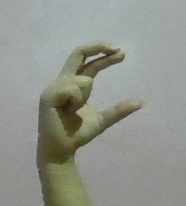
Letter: thal